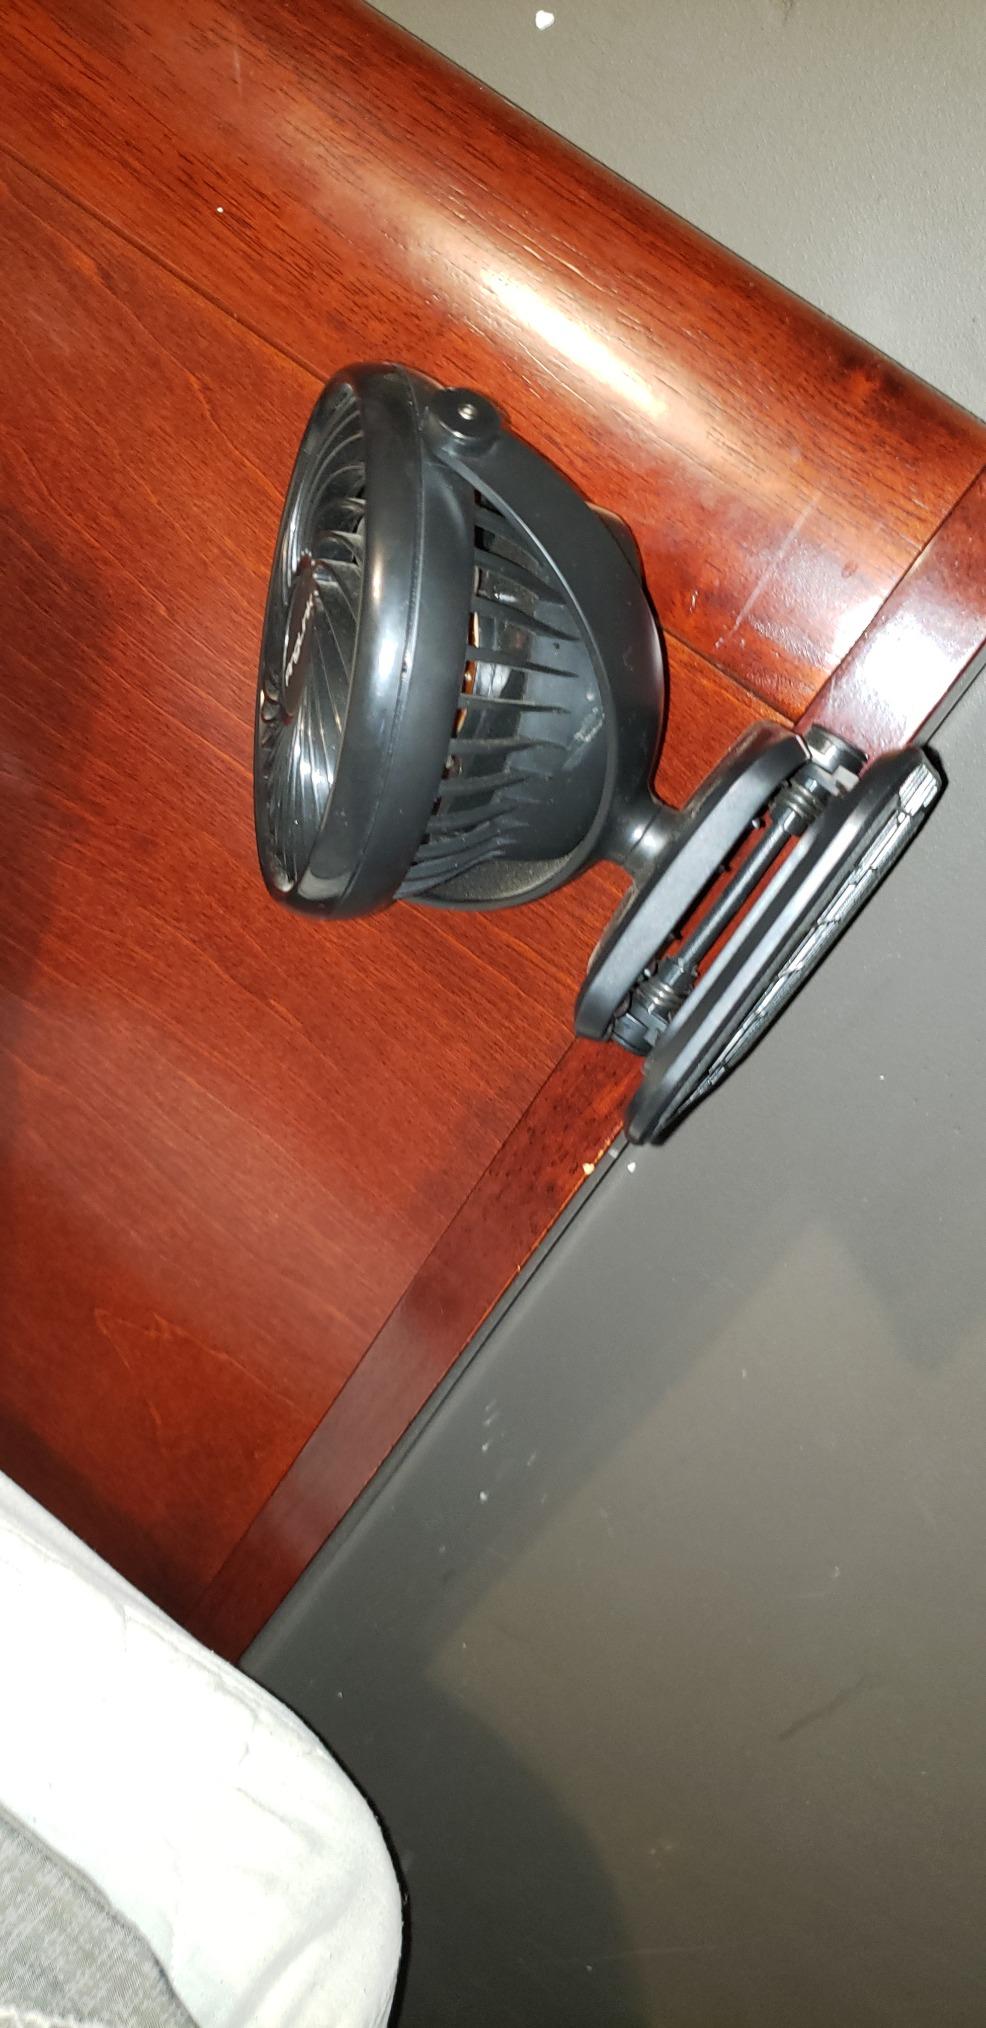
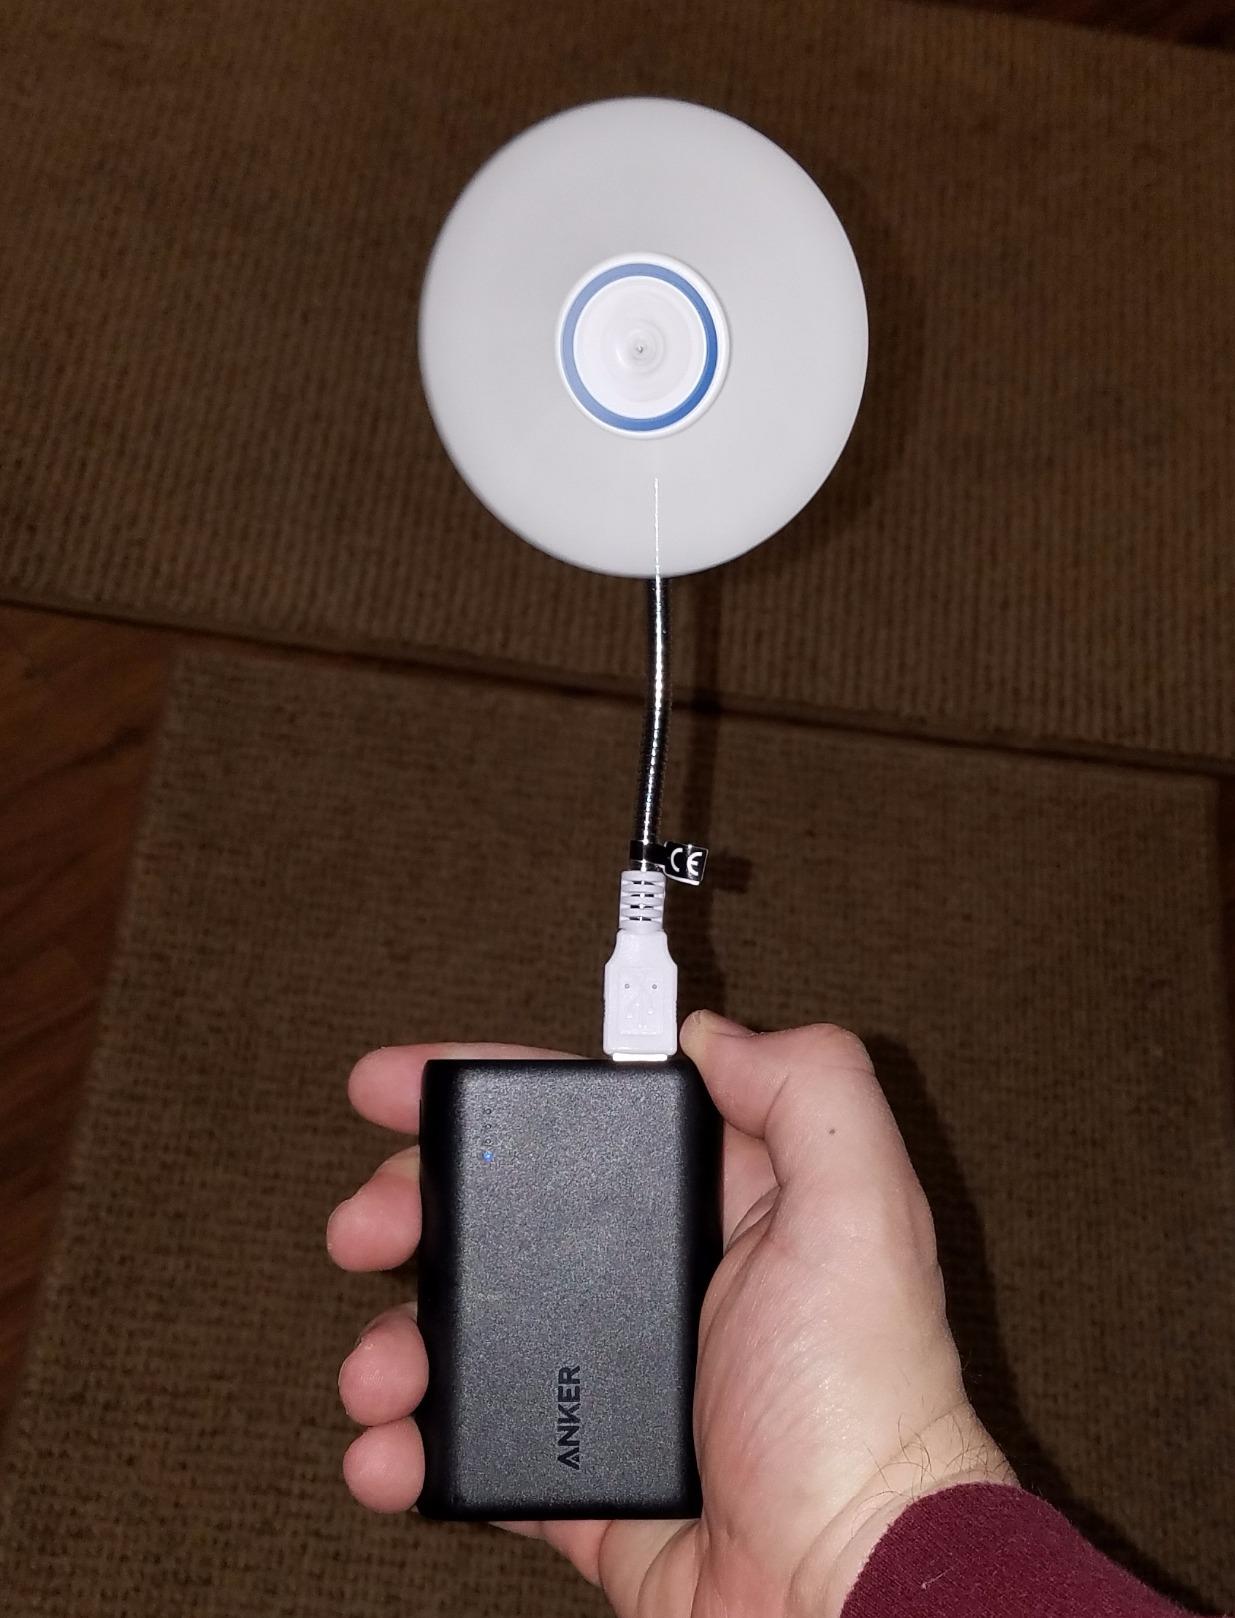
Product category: fan
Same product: no